Scenery wagon

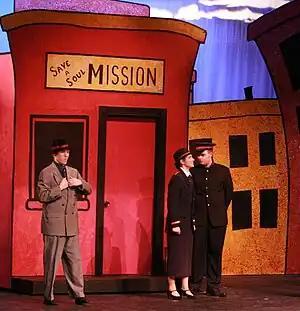
A scenery wagon, used to carry the Save A Soul Mission set piece in a production of "Guys and Dolls"

A scenery wagon, also known as a "stage wagon", is a mobile platform that is used to support and transport movable, three-dimensional theatrical scenery on a theater stage. In most cases, the scenery is constructed on top of the wagon such that the wagon, and the scenery it supports, forms a single, integrated structure. Heavy duty casters are mounted to the underside of the platform so that the entire assembly can be quickly moved onstage or offstage, so as to facilitate rapid scenery changes during live productions. Scenery wagons are built in a wide range of sizes, ranging from less than one square foot up to the size of the playing area of the stage.